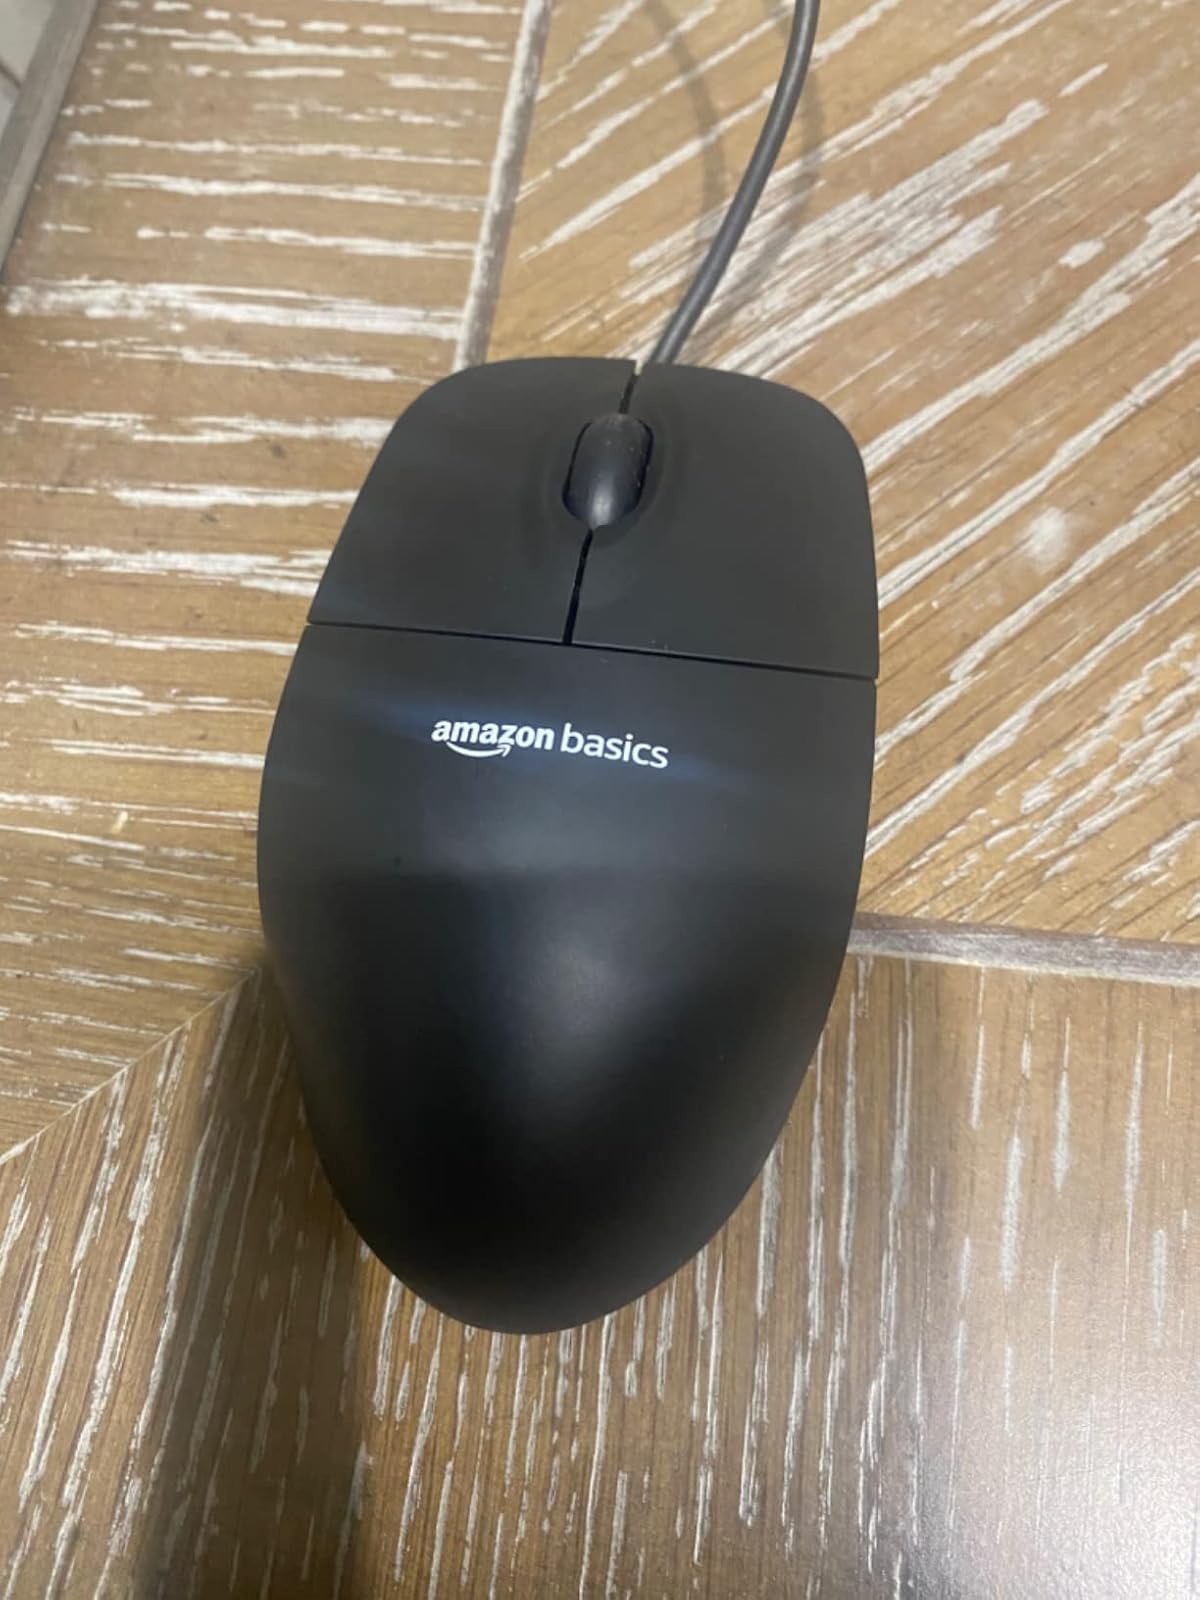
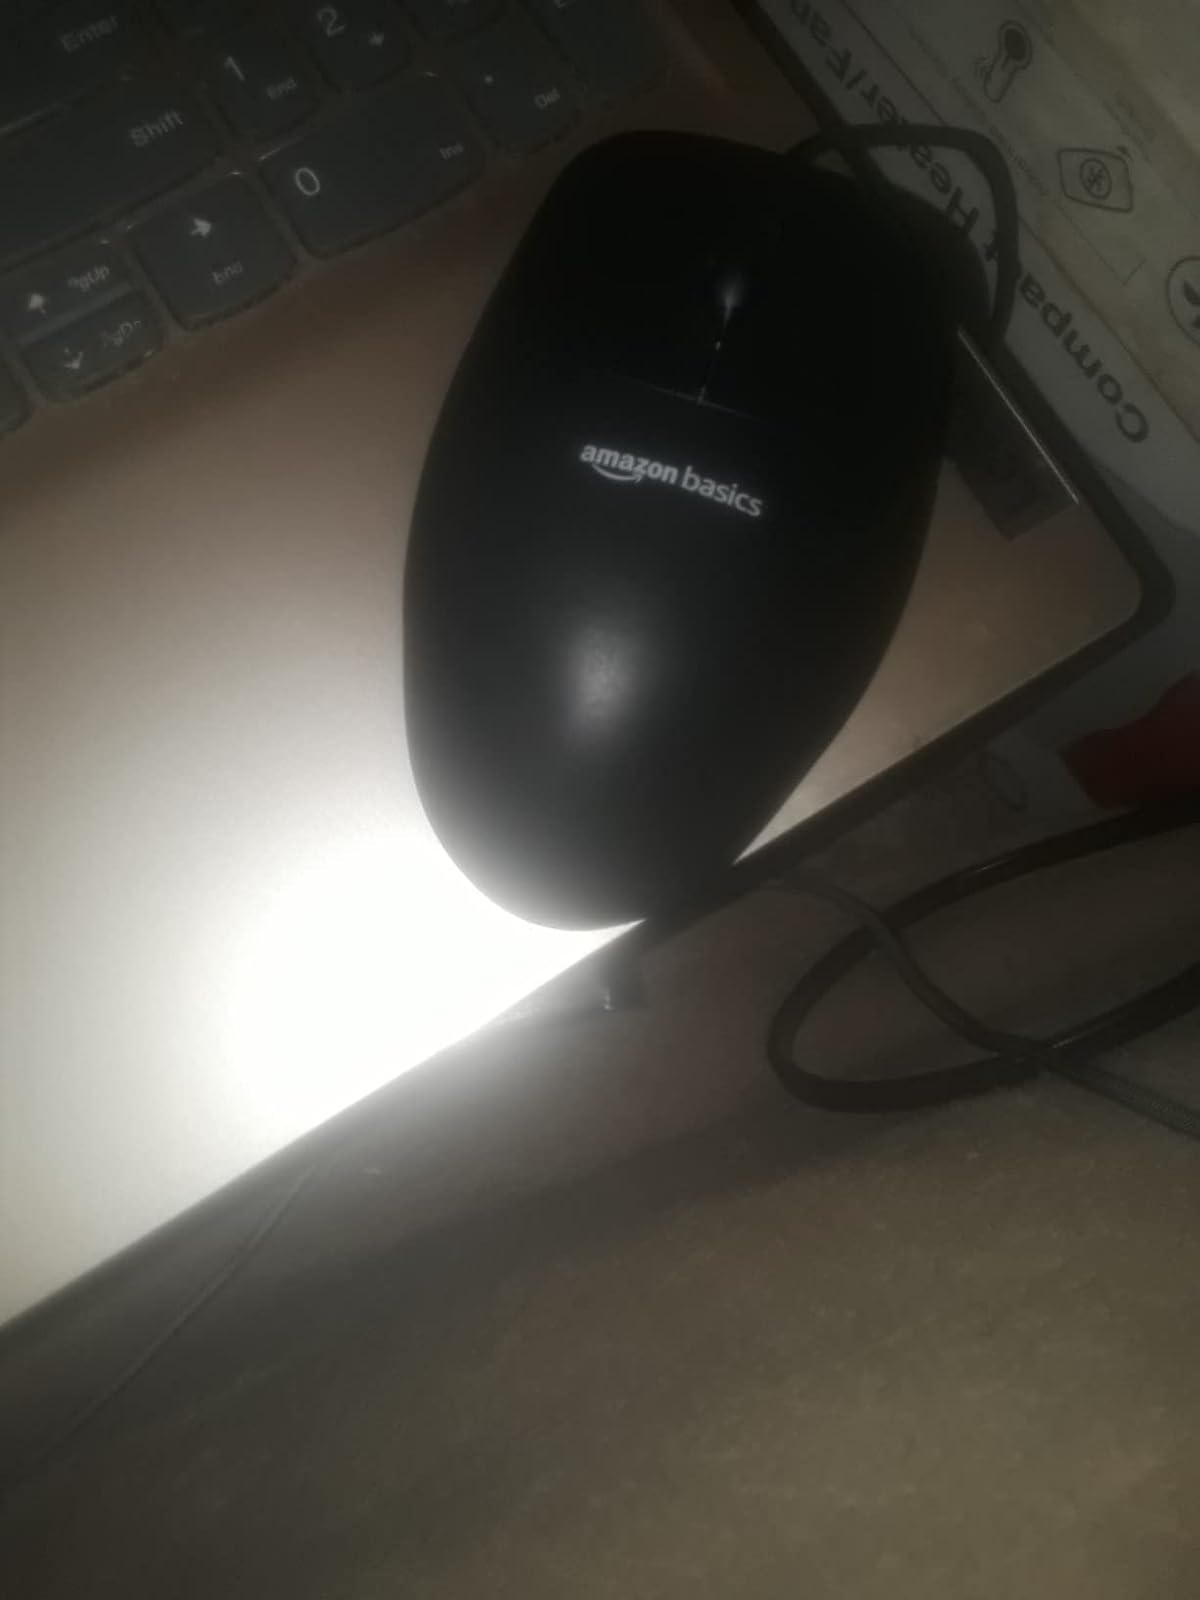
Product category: mouse
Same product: yes